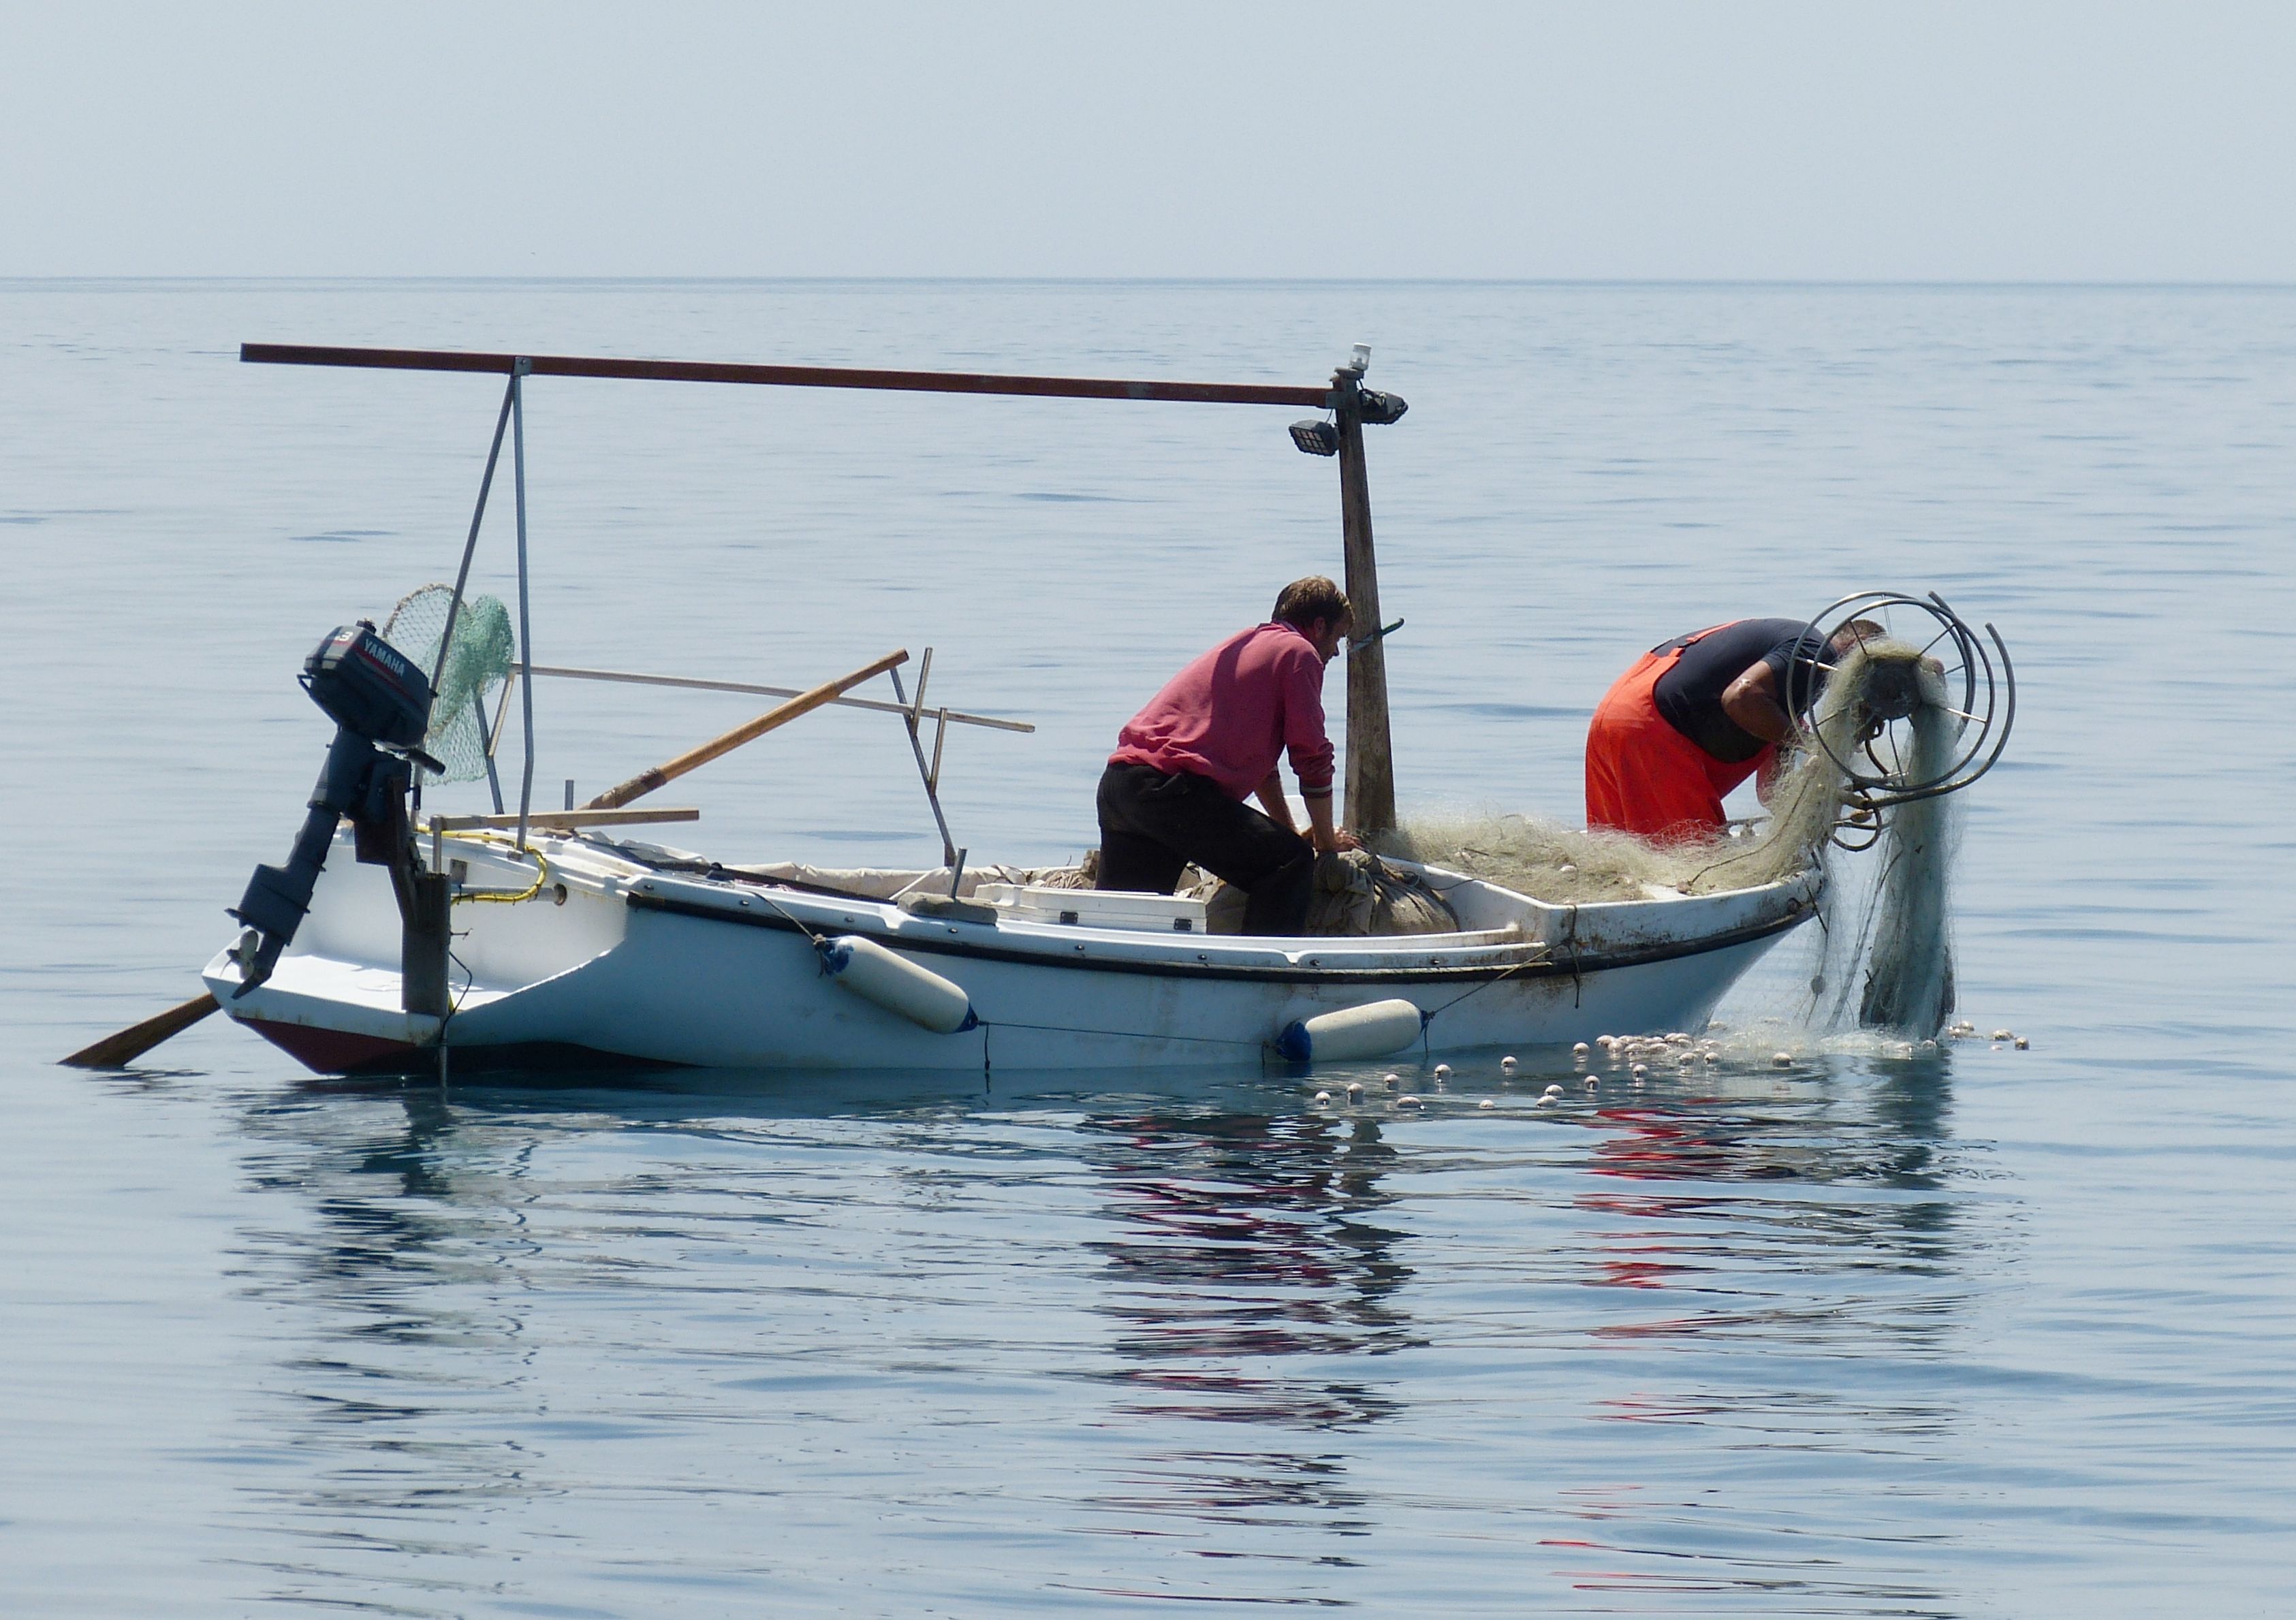
sea, water, boat, boot, mediterranean, vehicle, fish, sailboat, motorboat, boating, watercraft, network, montenegro, fischer, fishing vessel, adriatic sea, dinghy, skiff, inflatable boat, watercraft rowing, proa